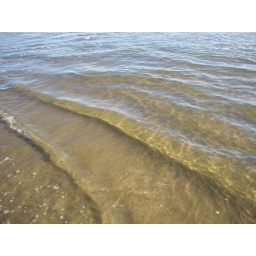
High tide brings clear water over dry sands.